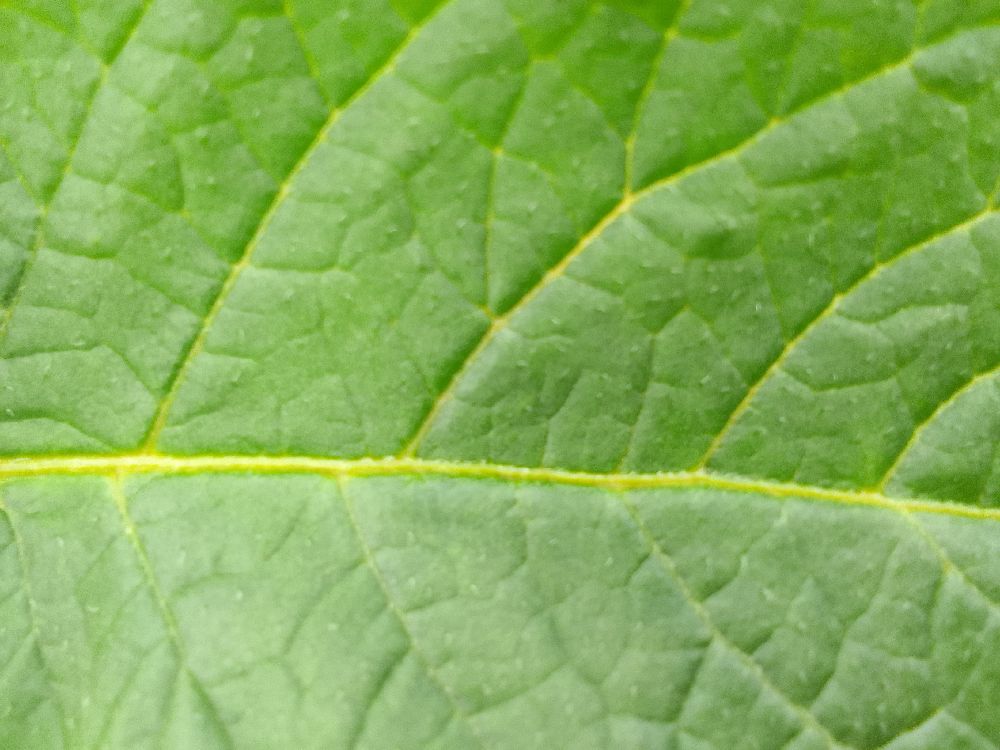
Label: Healthy